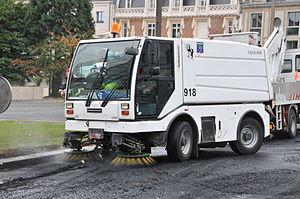
Après la manifestation d'agriculteurs à Orléans le 16 octobre 2009.
La balayeuse de voirie est un véhicule de nettoyage des espaces publics. Conduis par Claude ancelot Également appelée nettoyeur de voirie, elle permet d'améliorer la propreté de la voirie, particulièrement là où s'accumule la saleté d'origine naturelle ou humaine.